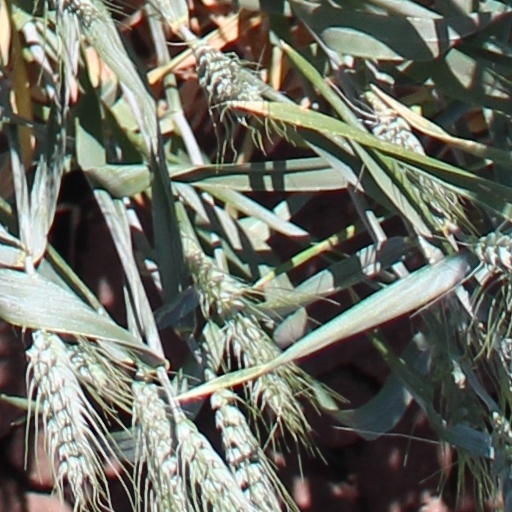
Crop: wheat